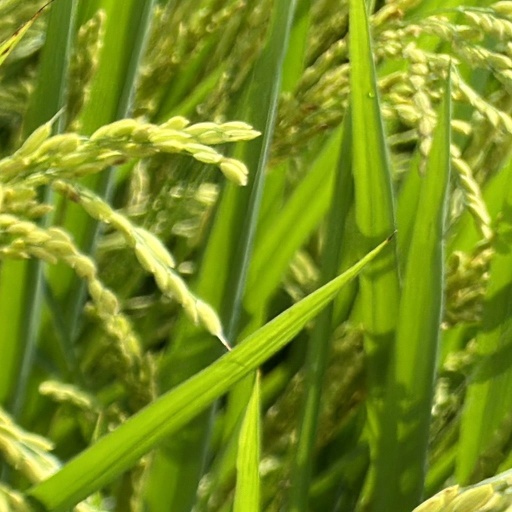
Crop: rice